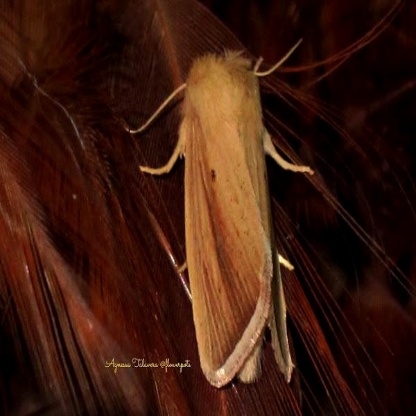
Nhãn: Sâu đục thân (Sọc nâu )( Chilo suppressalis )